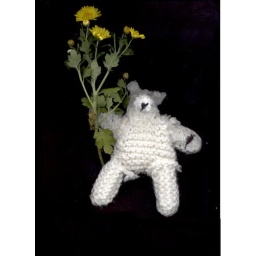
Ana knitted this bear for me and he sits beside me at home